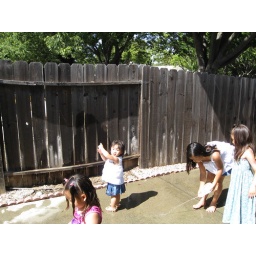
Kids outside playing in the water at Connie's house